Komiks Presents: Varga

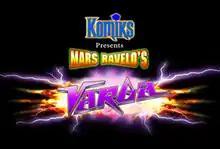

Varga is a Philippine television drama fantasy series broadcast by ABS-CBN. The series is the fourth installment of "Komiks". Directed by Trina N. Dayrit and Dondon S. Santos, it stars Mariel Rodriguez and Angel Sy. It aired on the network's Saturday evening line up from August 9 to October 11, 2008, replacing "" and was replaced by "".